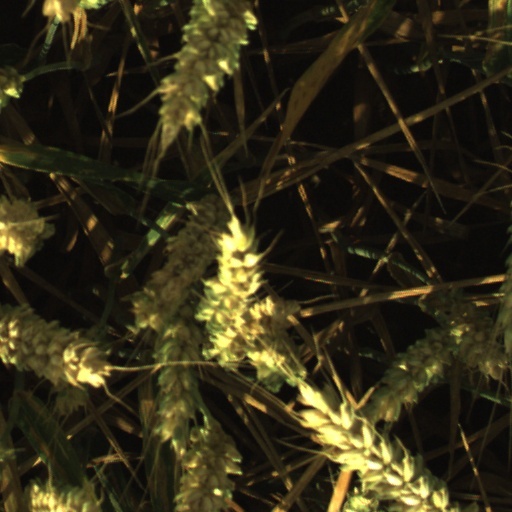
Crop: wheat